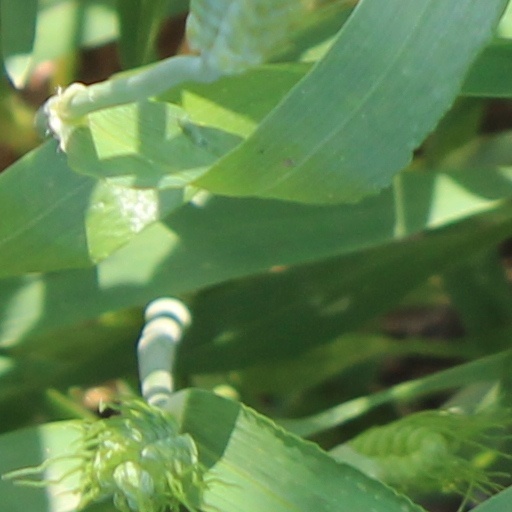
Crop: wheat